Oncia

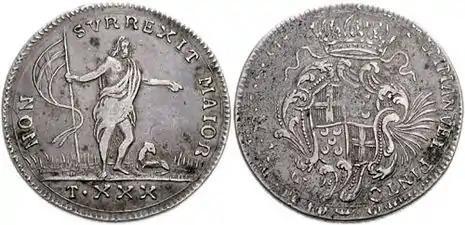
A silver Maltese "oncia" from 1741–73

In southern Italy, the oncia (plural "oncie" or "once") or onza (pl. "onze") was a unit of account during the Middle Ages and later a gold coin minted between 1732 and 1860. It was also minted in the southern Italian territories of the Spanish Empire, and a silver coin of the same value was minted by the Knights of Malta. The name is derived from the ancient Roman "uncia". It may sometimes be translated ounce.